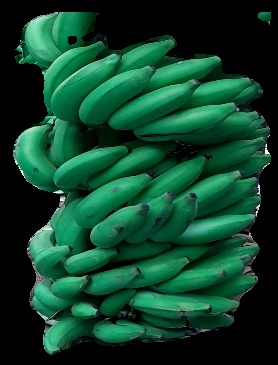
Variety: elakki-bale
Grade: grade1